Bonnie McKee

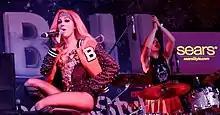
McKee performing on the KIIS Jingle Ball Village Stage at Staples Center in Los Angeles in 2013

Following her release from Reprise Records, McKee managed to get a job at Pulse Recordings' publishing arm, Check Your Pulse, through her boyfriend and longtime collaborator, Oliver "Oligee" Goldstein. She lived in poverty, without hot water, a cell phone, or a car while spending many hours in the recording studio, learning how to use Pro Tools and crafting new songs alongside Elliott Yamin and Leighton Meester. In 2009, McKee was introduced to music producer Dr. Luke by her manager Josh Abraham, who signed her to his production label Prescription Songs. Dr. Luke had collaborated with McKee's longtime friend Katy Perry on her second album "One of the Boys". About this time, Perry expressed interest in having "a co-writer I could volley with", adding that "Bonnie and I are on the same zeitgeist tip."